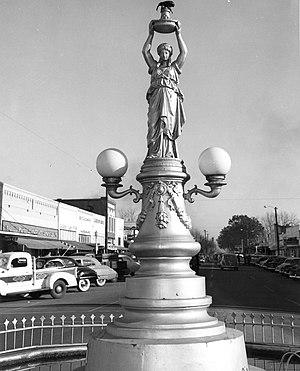
"Enterprise est une ville des États-Unis située dans le comté de Coffee (Alabama). Elle est localisée à 31°19'39"" nord et 85°50'40"" ouest, et s'étend sur 80,3 km². En 2000, la population était évaluée à 21 178 personnes.
Le Boll Weevil Monument dans le centre-ville d'Enterprise est un important point de repère et un hommage érigé en 1919 par les citoyens d'Enterprise pour montrer leur reconnaissance à un insecte, le charançon du cotonnier, pour l'influence profonde qu'il exerça sur l'agriculture et l'économie de la région.